List of international cricket centuries at Old Trafford

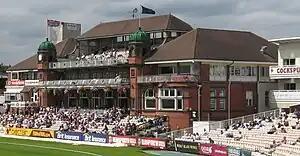
The Pavilion, Old Trafford Cricket Ground.

Old Trafford is a cricket ground that is located in Manchester, England. The ground hosted its first Test match in 1884 when England played Australia, 85 Test matches have been played at the ground as of August 2024. The ground has also been the scene of 57 One Day Internationals (ODIs), the first taking place in 1972.